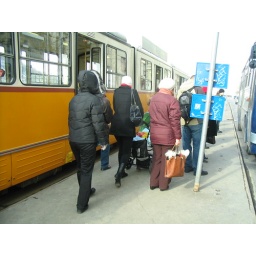
The lady is carrying the dog in her bag